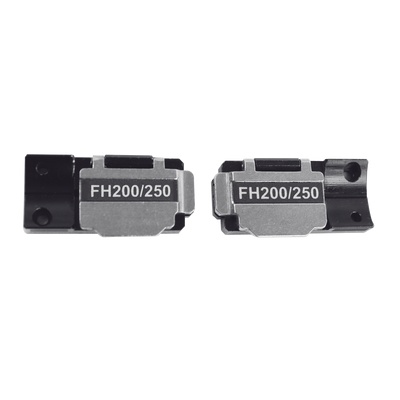
Par de Sujetadores (Holders) para fibra óptica 250 micras para Fusionadoras Tempo
Brand: TEMPO
Category: Home & Garden > Emergency Preparedness > Earthquake Alarms